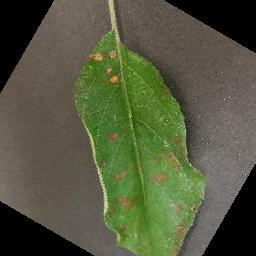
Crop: apple
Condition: cedar_rust